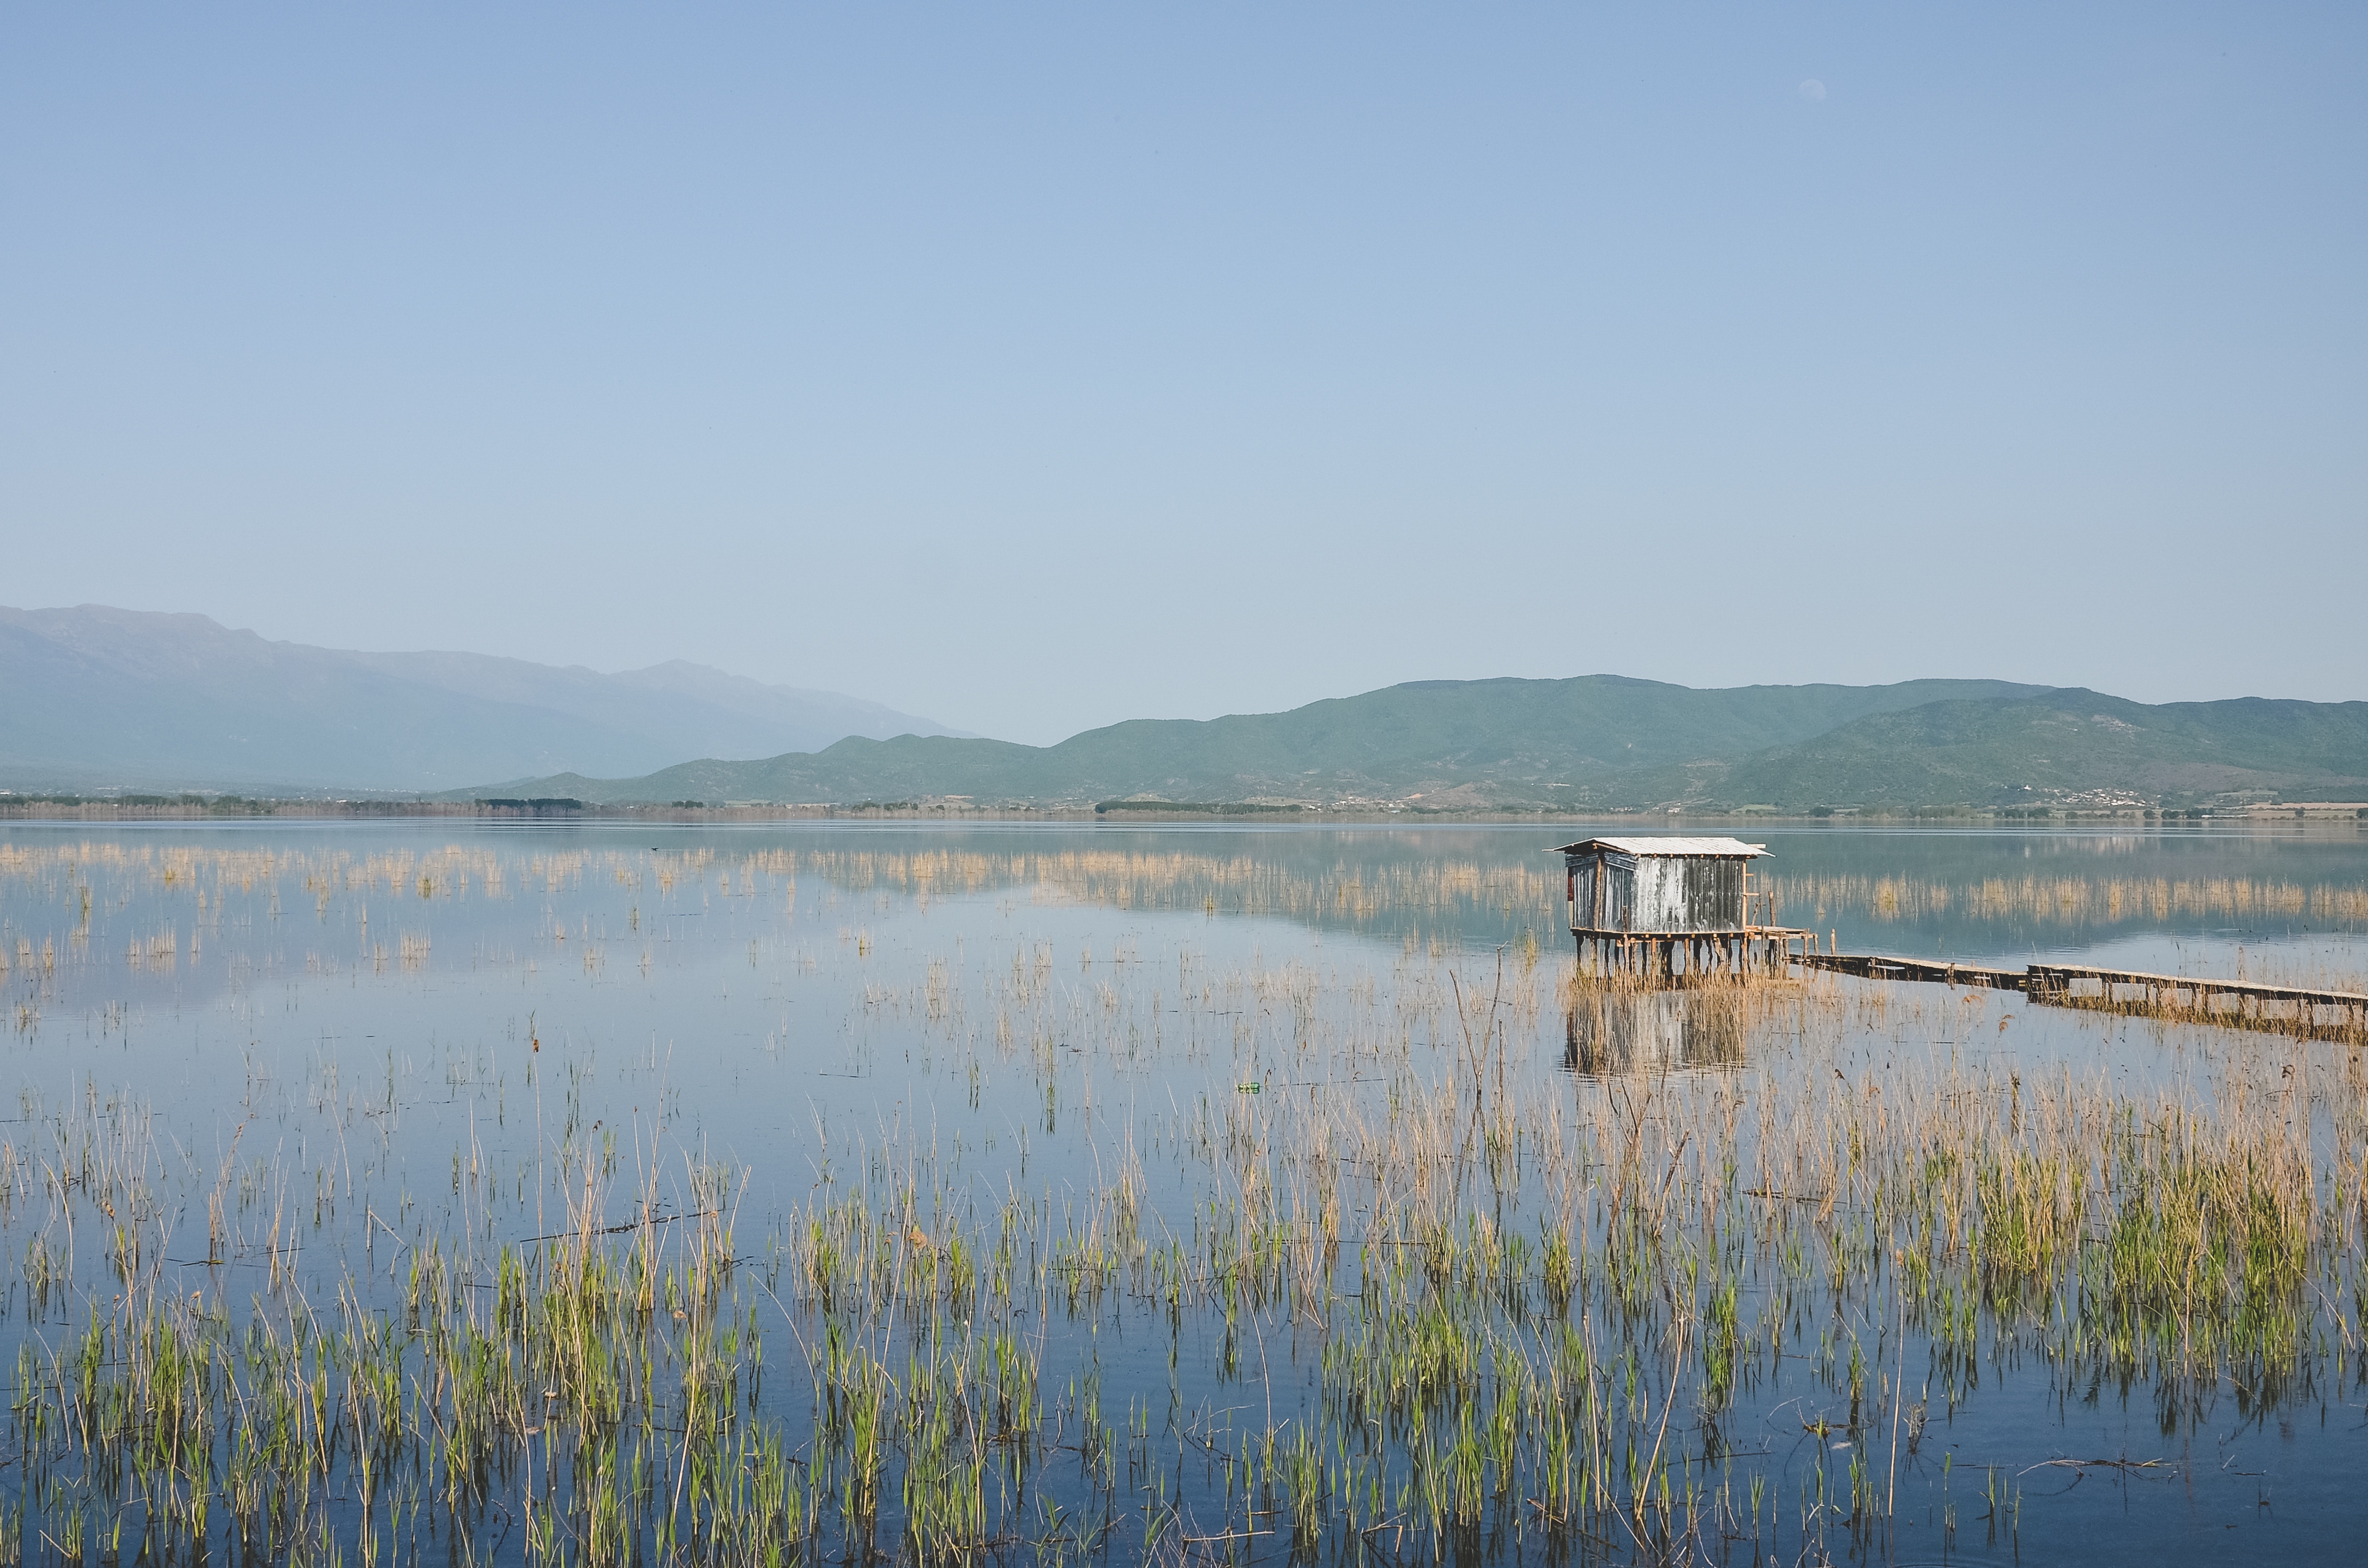
landscape, sea, water, marsh, wilderness, morning, shore, lake, river, reflection, reservoir, body of water, wetland, habitat, loch, natural environment, atmospheric phenomenon